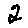
Label: 2